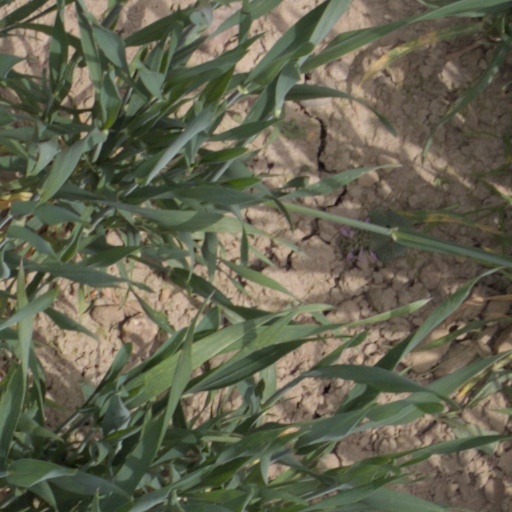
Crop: wheat